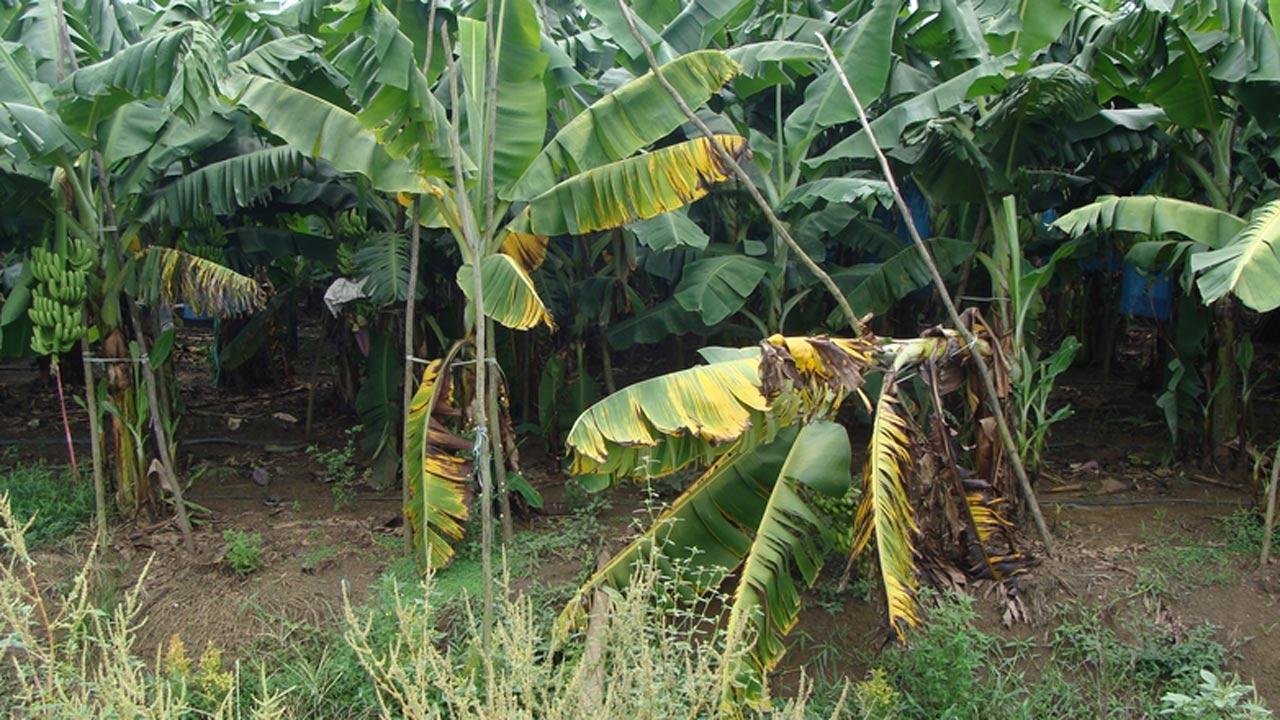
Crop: unknown
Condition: banana_banana_panama_disease